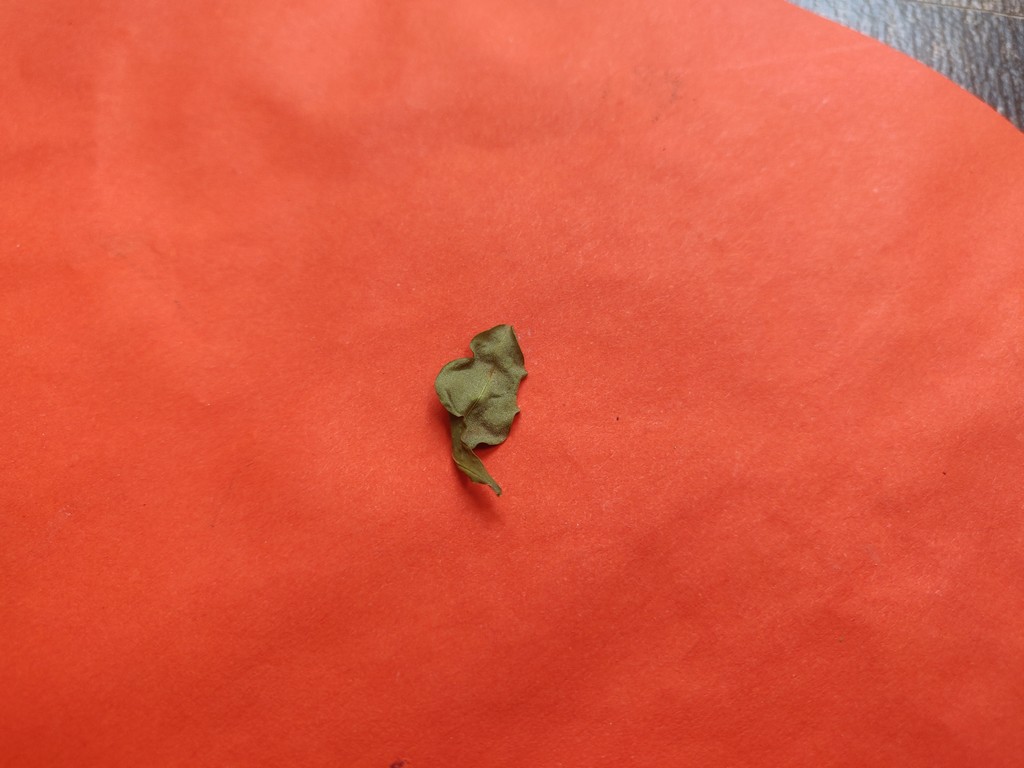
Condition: Dried
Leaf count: single
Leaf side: unknown